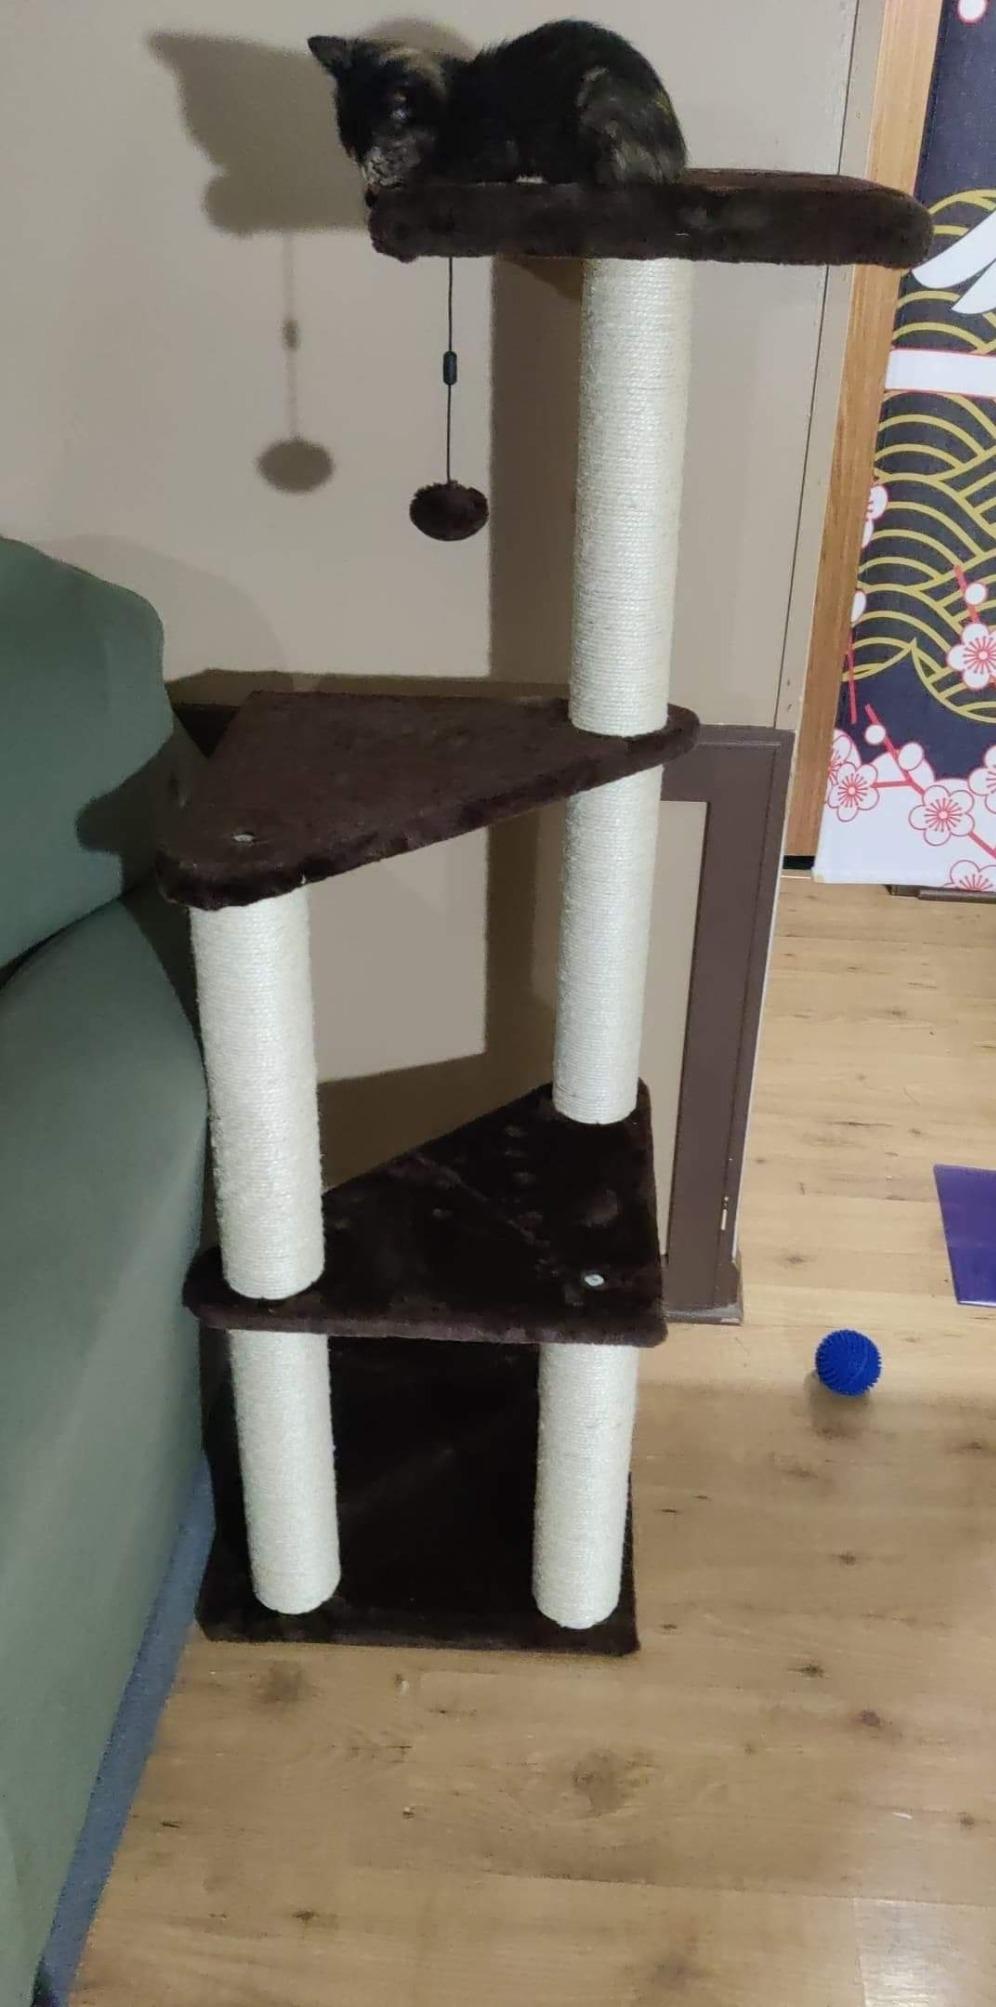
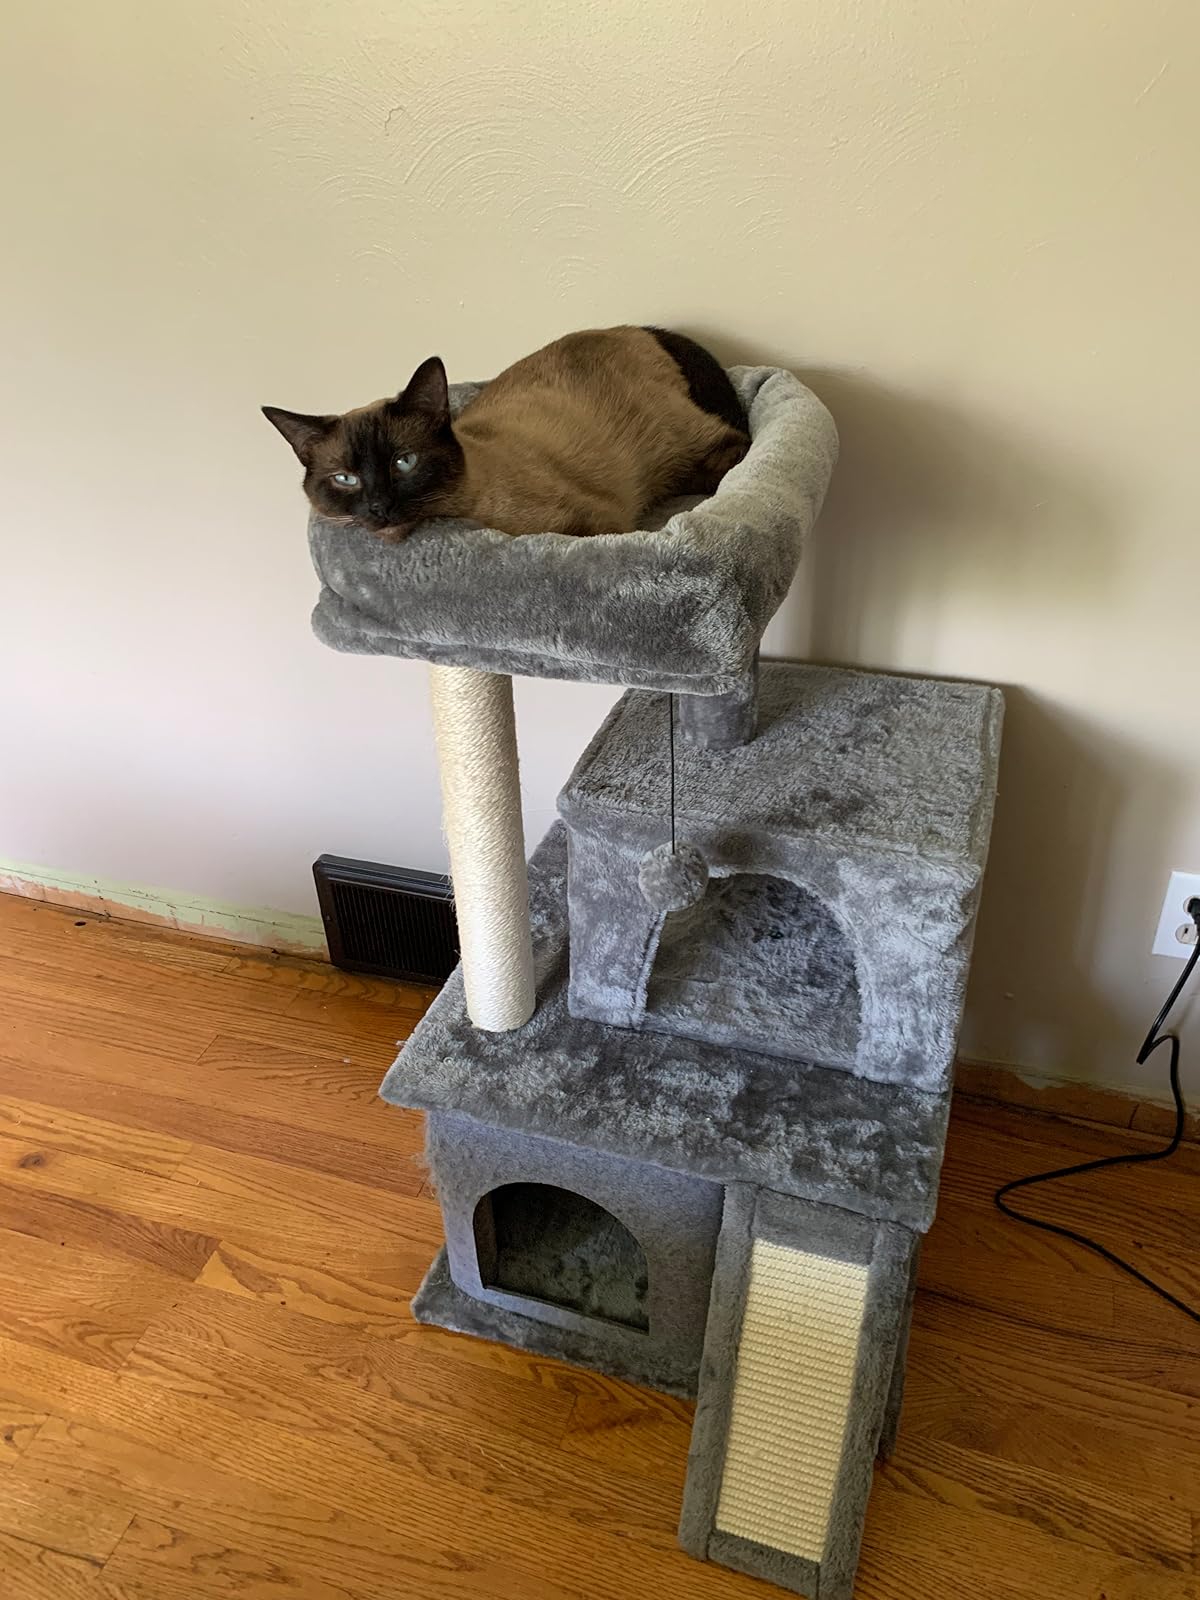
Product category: items_cat tree
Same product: no